List of birds of Canada

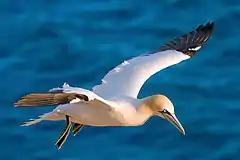
Northern gannet

Order: ProcellariiformesFamily: Oceanitidae